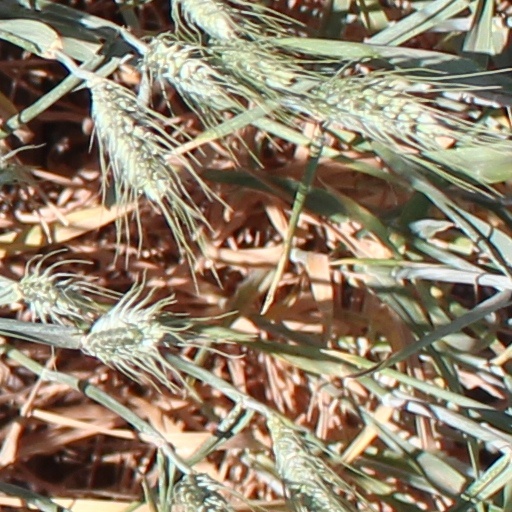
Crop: wheat